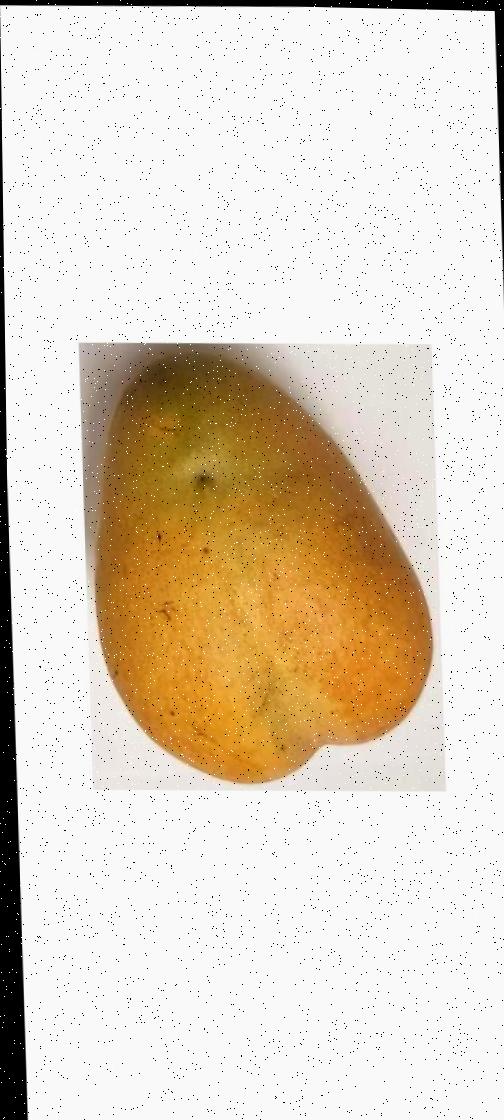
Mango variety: Bari-11